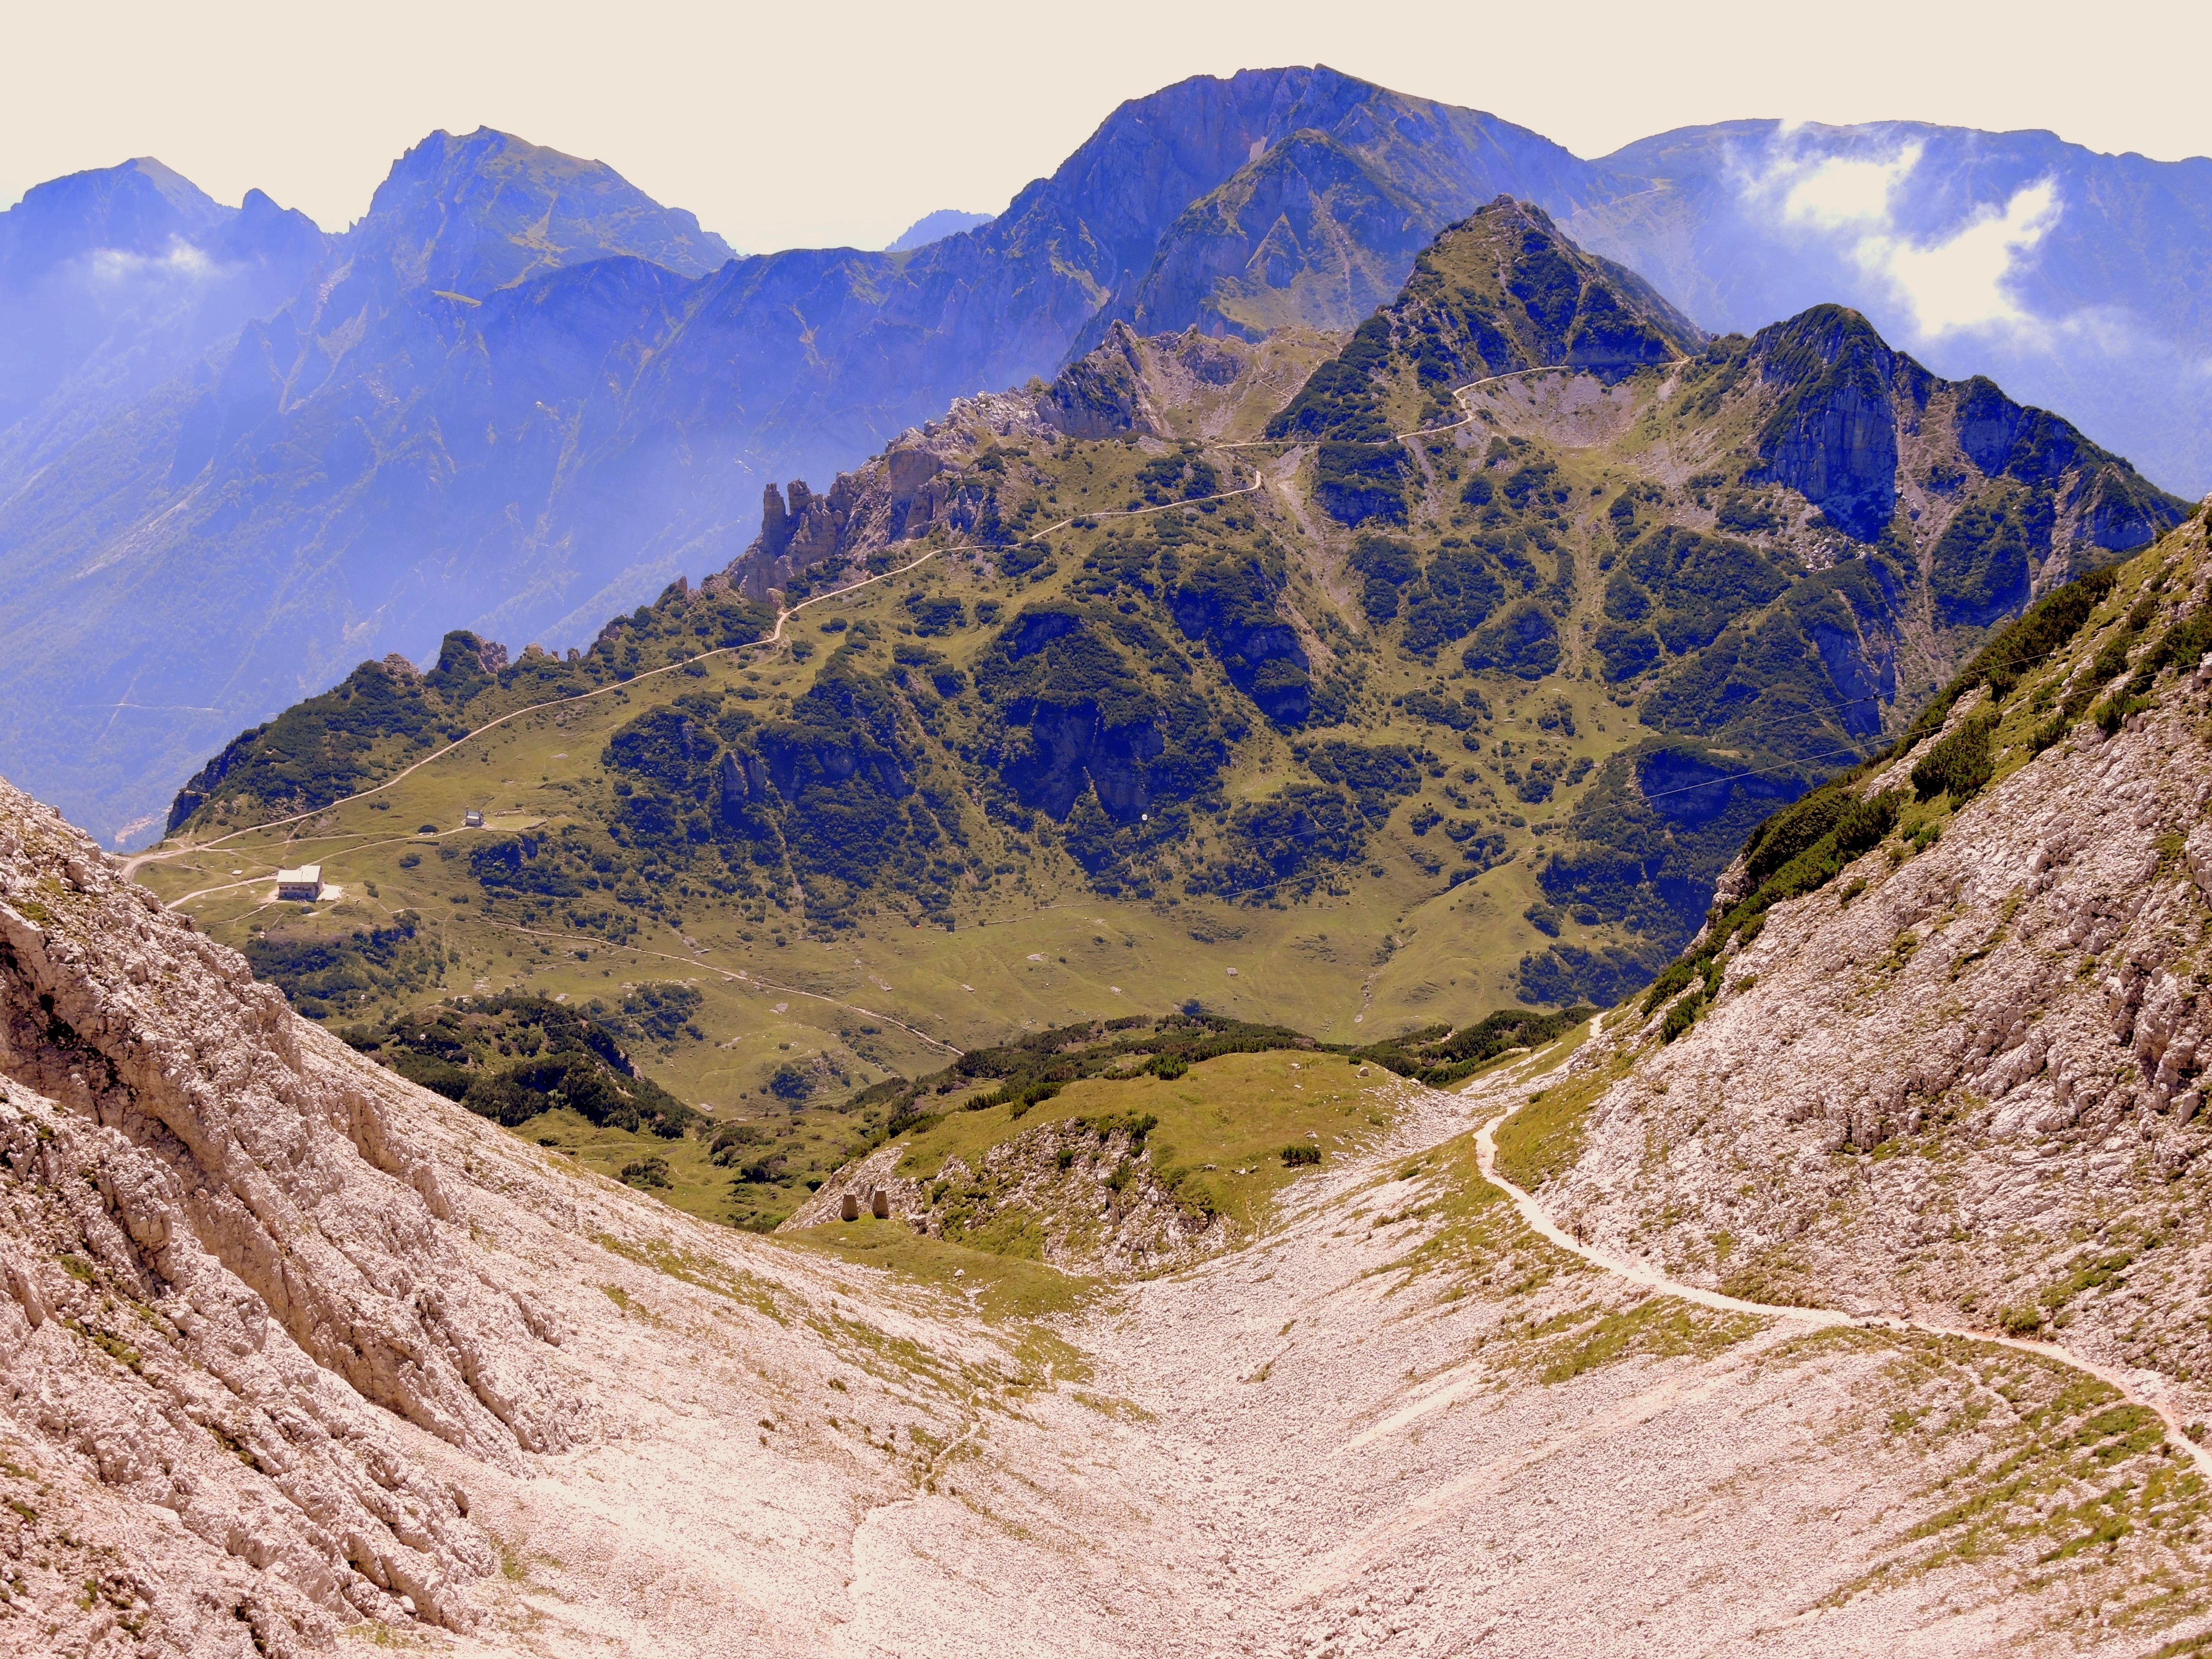
landscape, nature, wilderness, walking, mountain, hiking, trail, hill, lake, valley, mountain range, green, ridge, geology, alps, badlands, plateau, refuge, fell, cirque, loch, wadi, landform, mountain pass, geographical feature, mountainous landforms